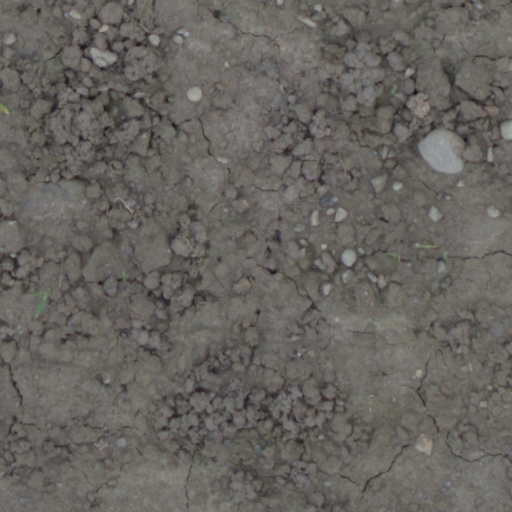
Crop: wheat